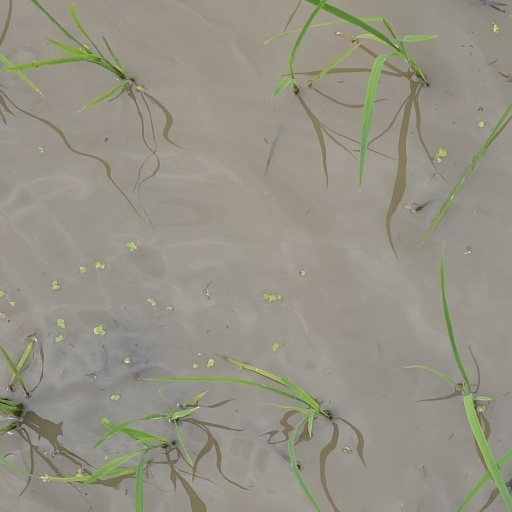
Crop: rice